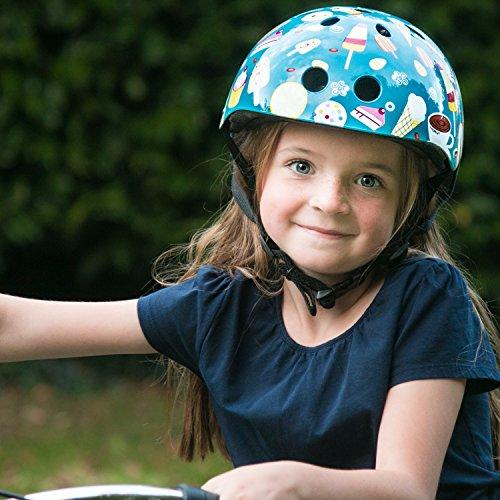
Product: Hornit Mini Lids Multi-Sport Helmet with Rear Light | CPSC Certified for Biking, Skateboarding, and Skating | Fully Adjustable for Comfort and Safety
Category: Sports & Outdoors | Outdoor Recreation | Cycling | Kids' Bikes & Accessories | Kids' Helmets
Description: Mini Hornit helmets are a bit, no a LOT, cooler than most kids' bike helmets Painstakingly designed to look stylish and fun or quiet understated in the case of Stealth, they are fully adjustable, comfortable, lightweight, and actually something children will want to wear.
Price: $29.42 - $49.99
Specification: Shipping Information: View shipping rates and policies|ASIN: B0829RFDC7|    #176    in Kids' Bike Helmets